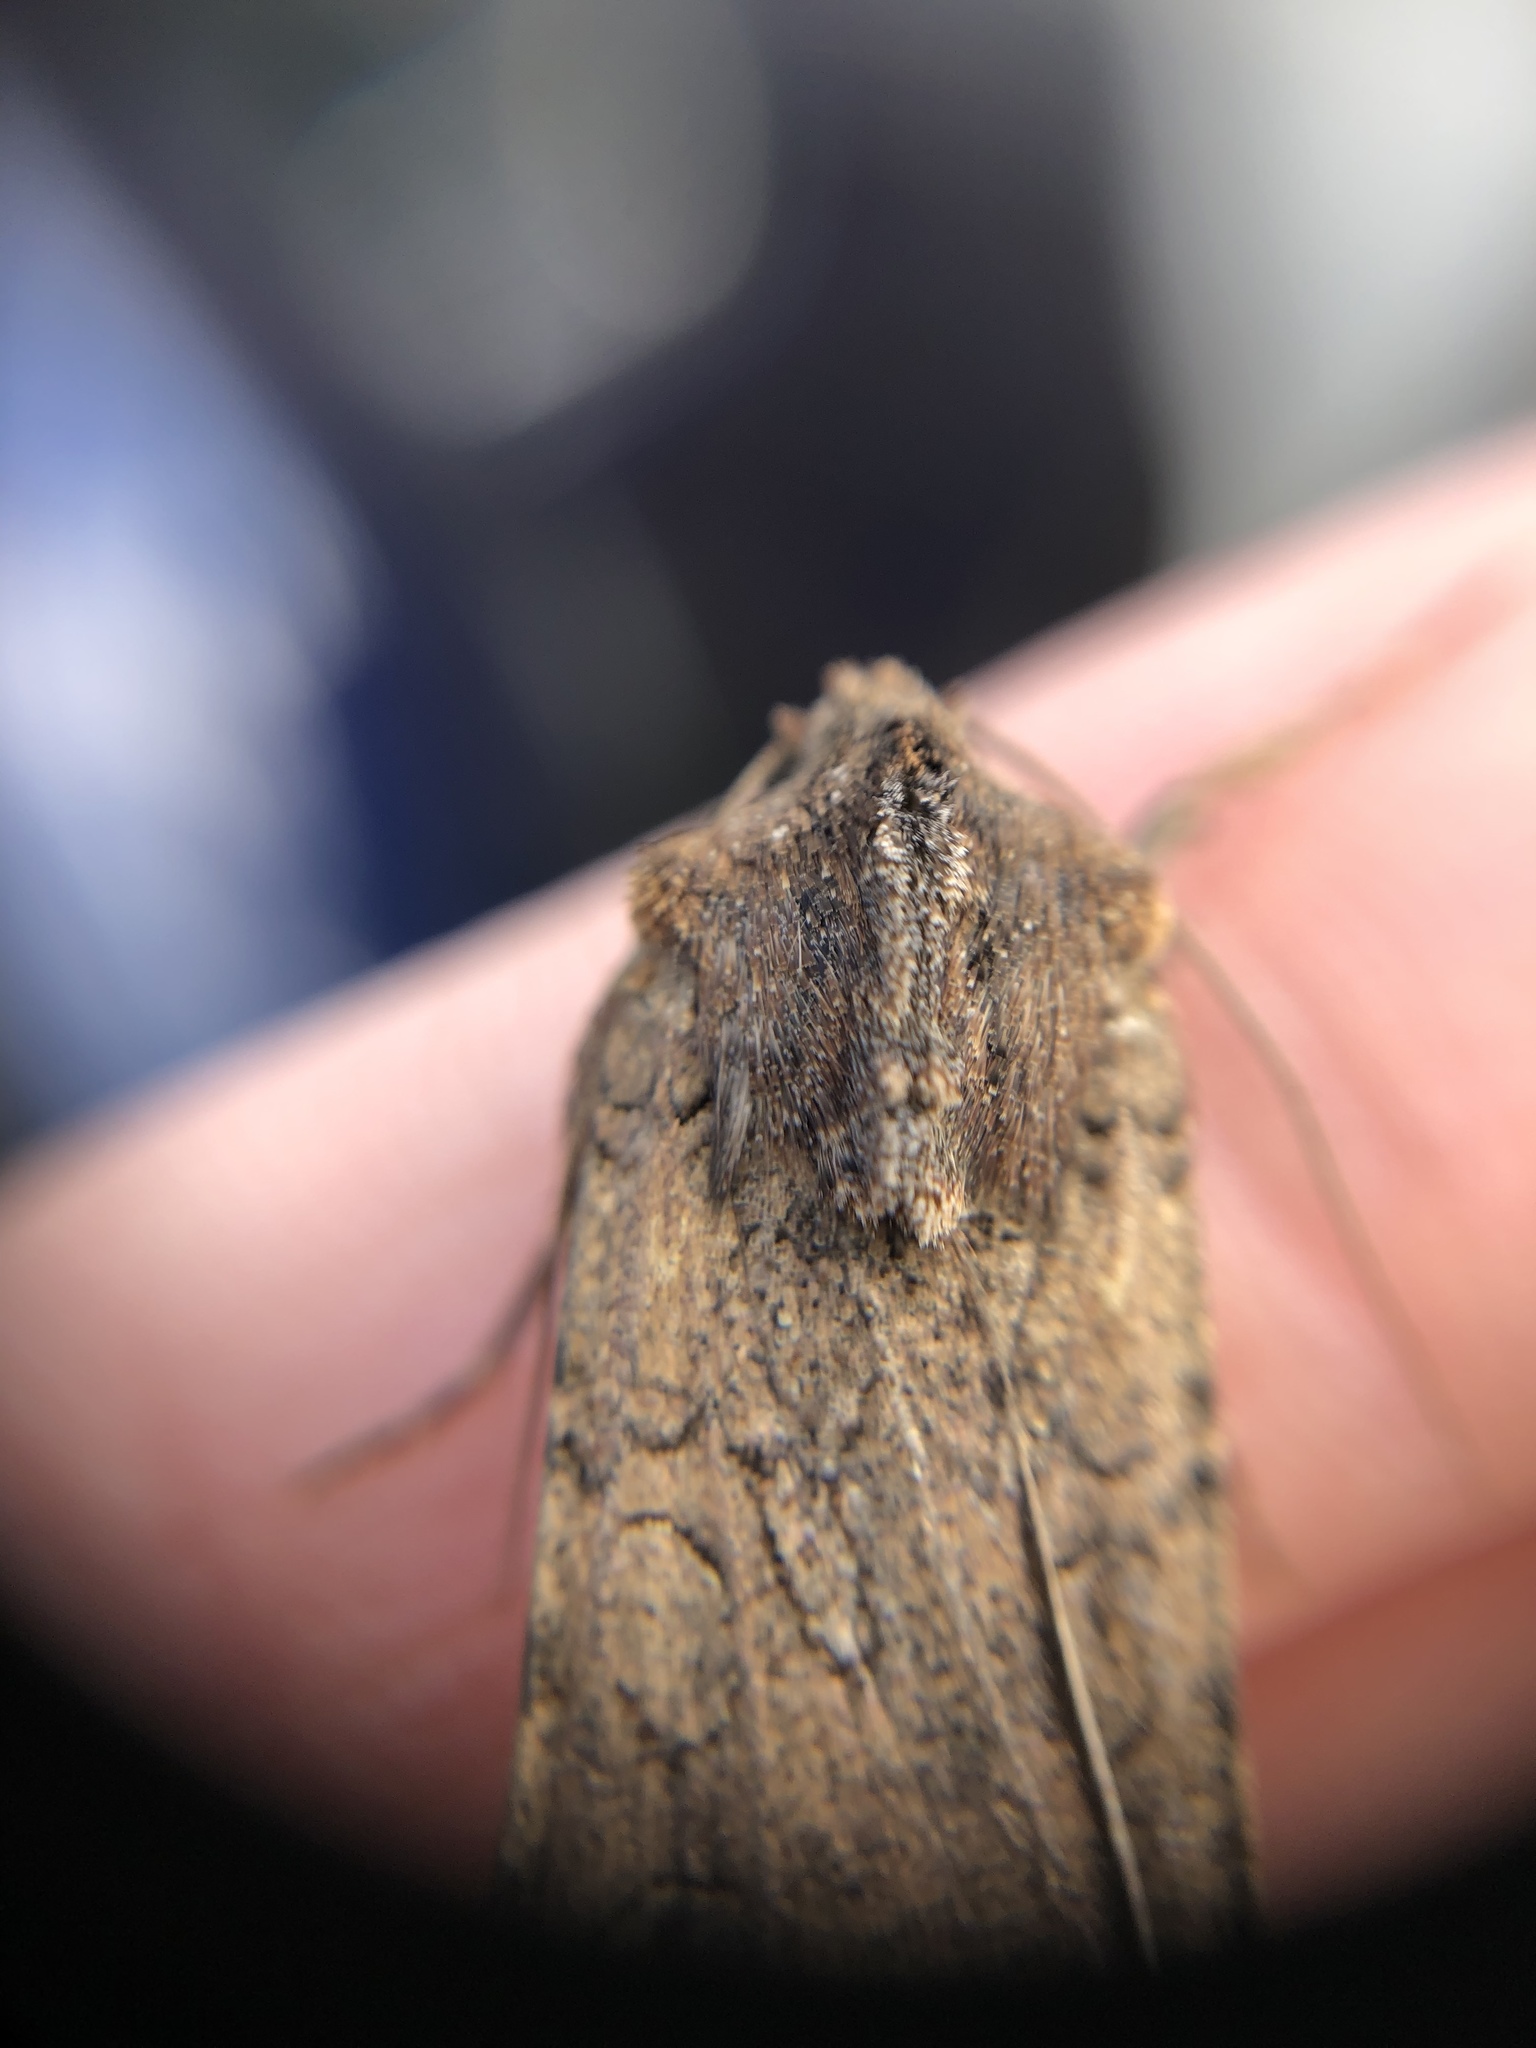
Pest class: cutworms